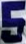
Number: 5